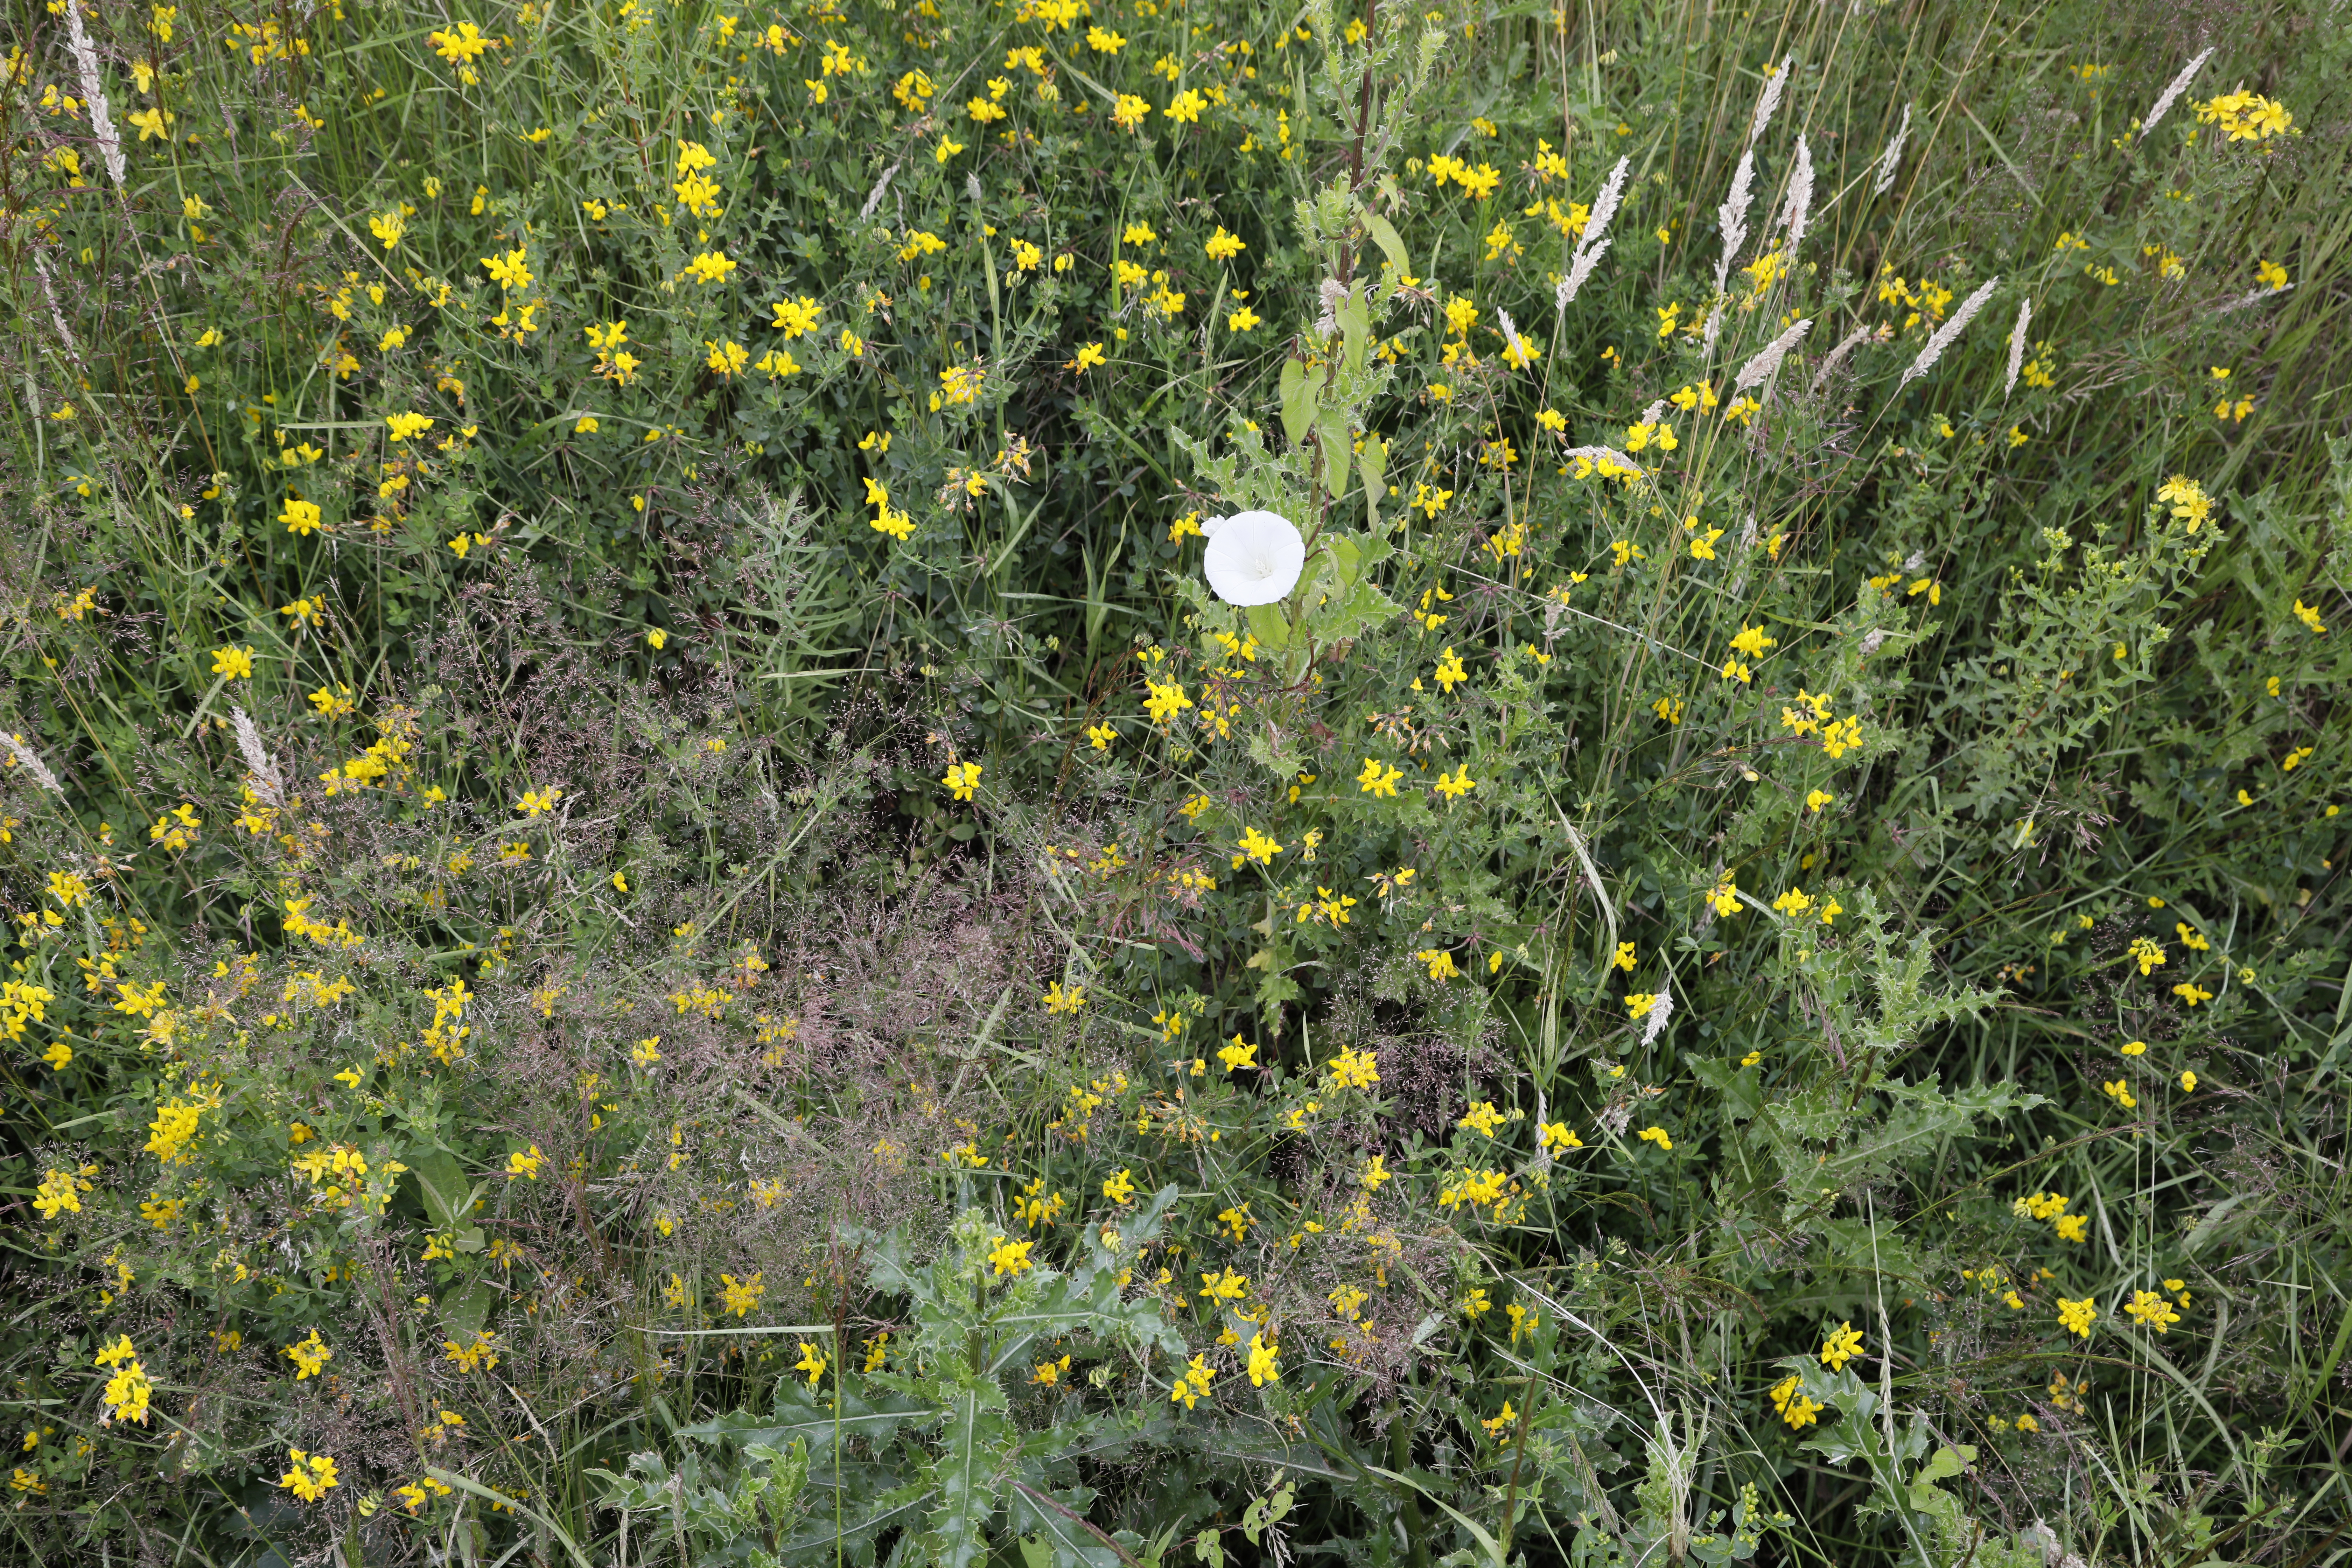
Plant species: Calystegia sepium, Hypericum perforatum, Lotus corniculatus